Basnæs

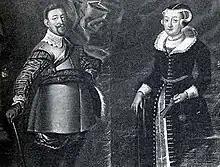
Axel Arenfeldt

The manor is first mentioned in 1426 when it belonged to Anders Jakobsen Lunge, After his death ownership of the estate passed to his brother Ove Jakobsen Lunge. In 1451, it passed to his son Thhyge Lunge. Though his daughter Karen's marriage Jesper Krafse til Utterslevgård, Basnæs was transferred to members of a new noble family. Their son n Hans Jespersen Krafse, who served as "lensmand" of Kalundborg and Jorsør, was the next owner of the estate. His son, Jesper Hansen Krafse. who had inherited Basnæs in 1530, drowned at Gptland just six years later. He and his wife Kirstine Bølle had no children. She kept Basnæs but spent most of her time at Terskøsegård, After her death, Nasnæs passed to her brother-in -law Jesper Hansen Krafses bror Eiler Krafse, who also owned Assendrup og Egholm. He was survived by his wife n Hilleborg Bille. After her death, Basnæs was passed to their son-in-law, Otto Brahe, owner of Næsbyholm and Terskøse.